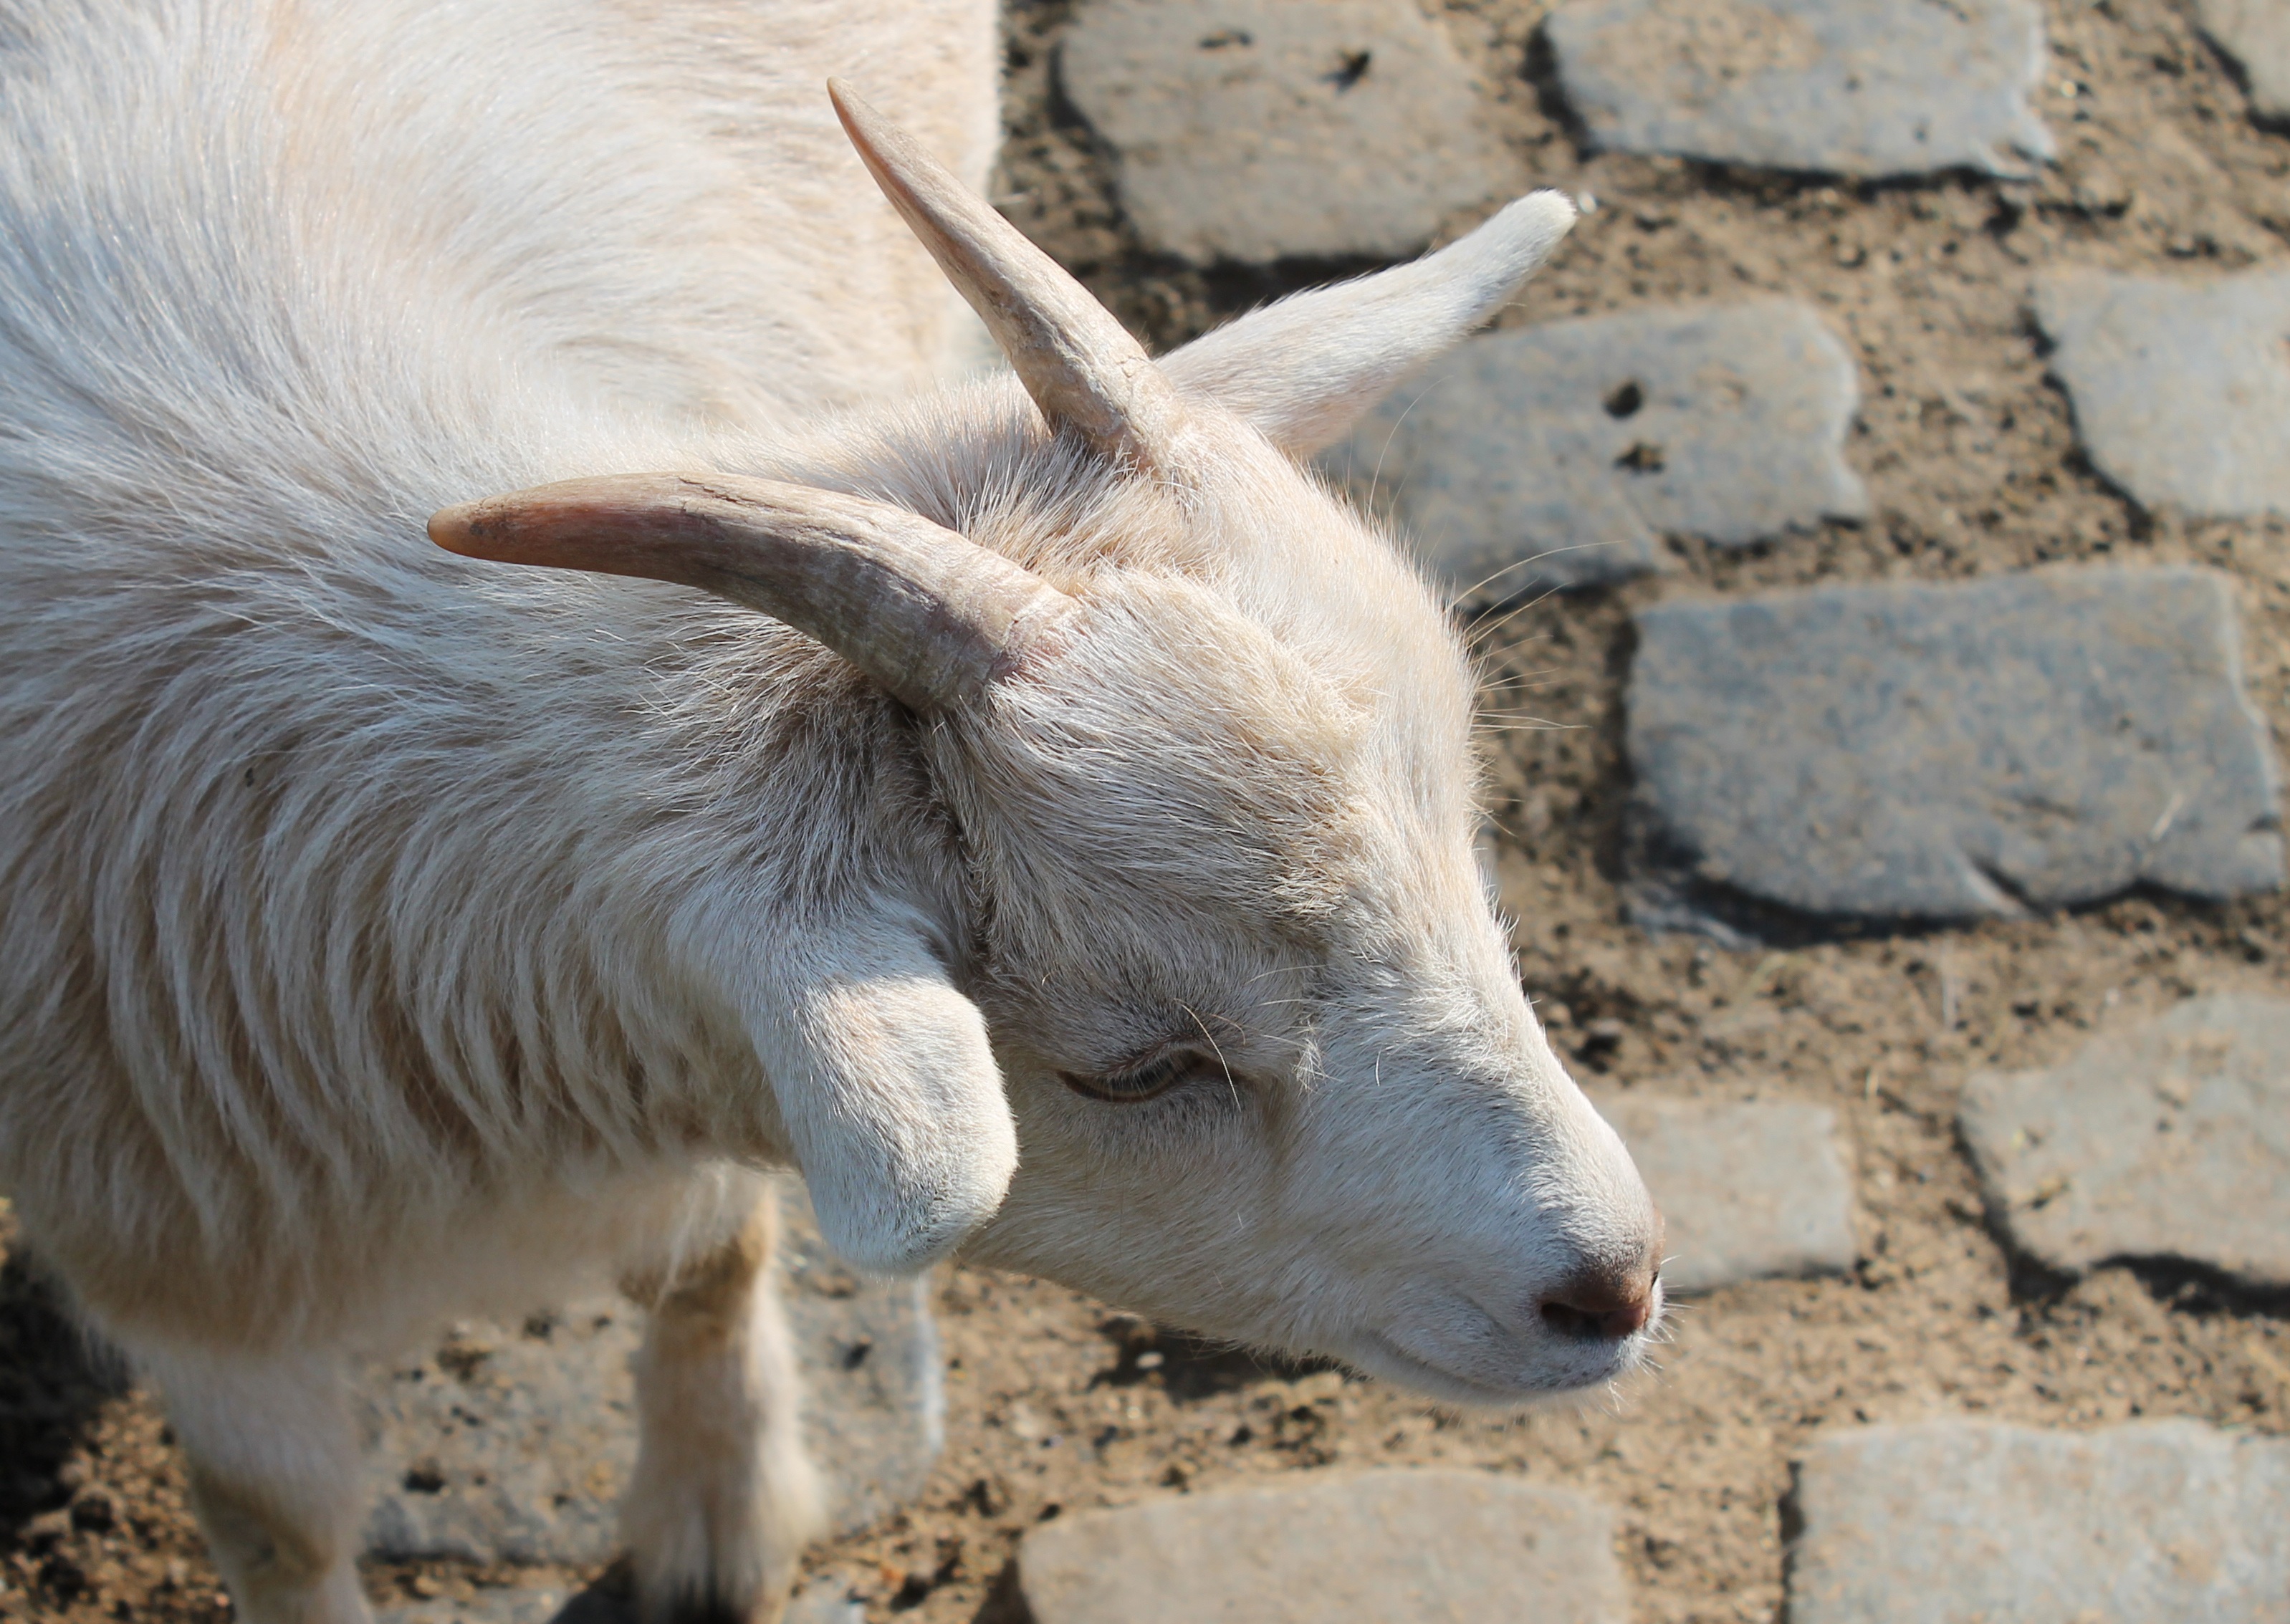
kid, animal, wildlife, goat, zoo, horn, pet, grazing, sheep, mammal, fauna, mountain goat, goats, vertebrate, horns, domestic goat, horse like mammal